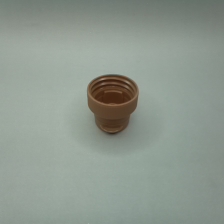
Color: red/orange/pink/fuchsia/brown
Cap type: flip-top cap